San Giorgio su Legnano

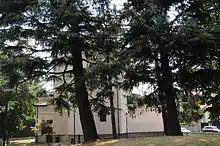
Church of Santissimo Crocifisso's gardens

Agriculture has been San Giorgio's main livelihood for centuries. With the advent of industrialization, in this role, it gave way to manufacturing activities. In the 21st century it is not an important activity for the economy of San Giorgio su Legnano; it is carried out in a limited part of the municipality, south of the town, which is still free from construction and infrastructure.